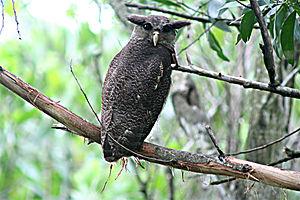
Le Grand-duc bruyant est une espèce de rapaces nocturnes de la famille des Strigidae.